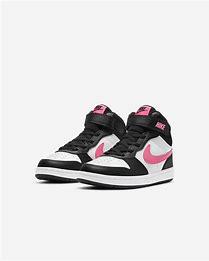
Brand: Nike
Model: Court Borough Mid 2